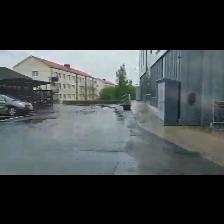
Label: NonHuman